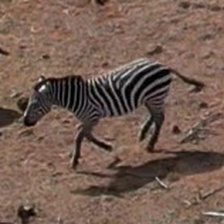
Pose orientation: left